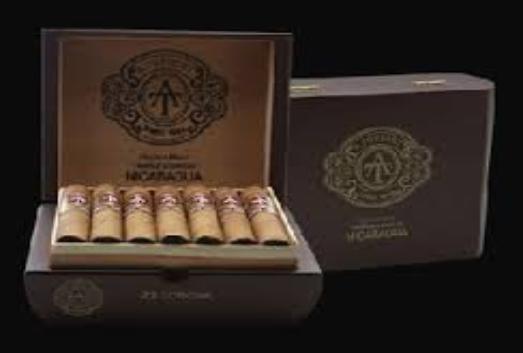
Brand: A. Turrent
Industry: Necessities